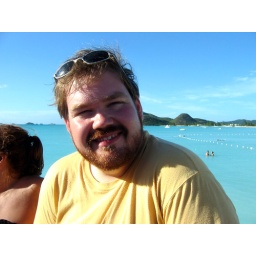
Fun sail boat circumnavigation around Antigua